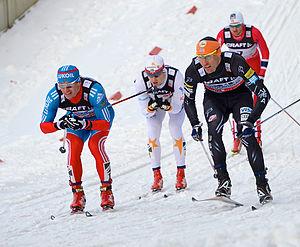
Torin Koos est un fondeur américain spécialisé dans le sprint. Il compte un podium en Coupe du monde, obtenu en 2007.